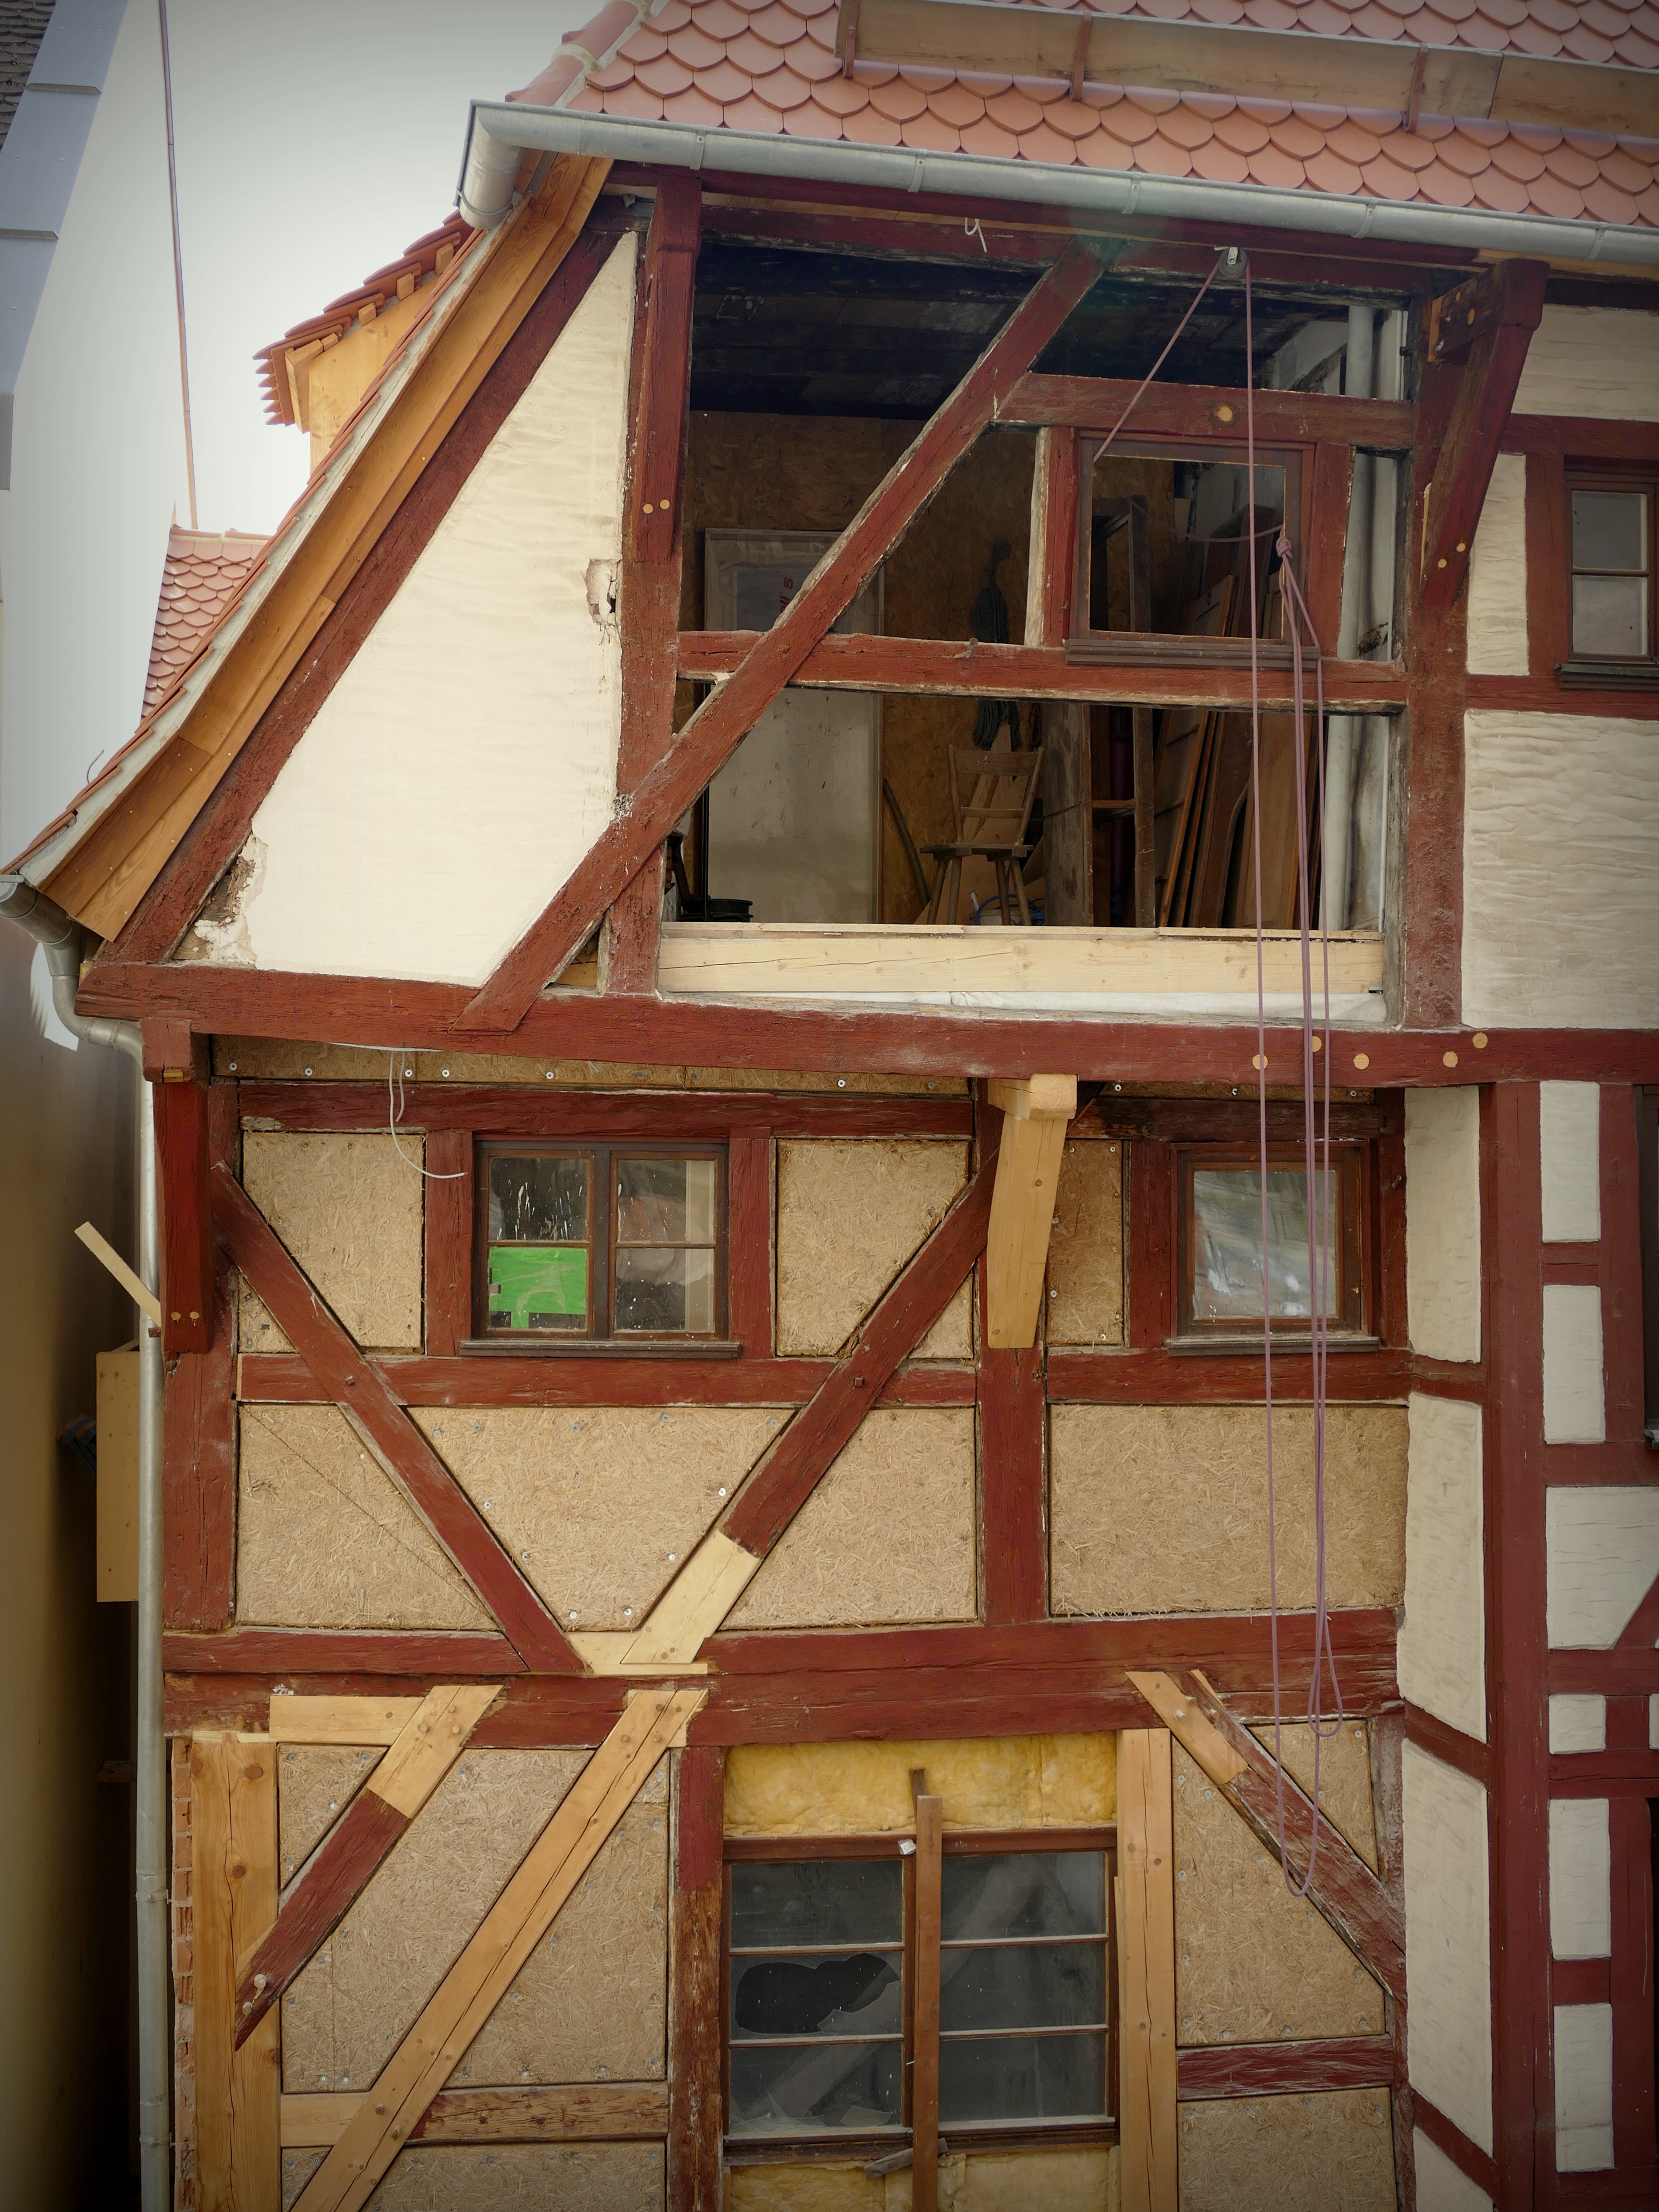
architecture, wood, house, window, building, old, home, shed, beam, bar, cottage, facade, old building, attic, old town, stairs, germany, log cabin, historically, nuremberg, siding, restoration, fachwerkhaus, truss, outdoor structure